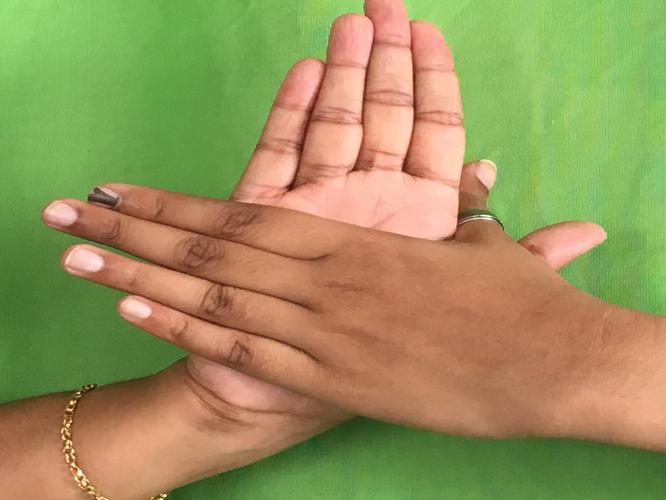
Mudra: Chakra
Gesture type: double_hand